Vyttila

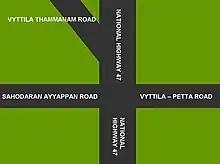
Vyttila is one of the most prominent junctions of Kerala state

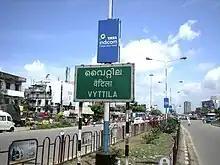
Vyttila approaching

Vyttila, , is a ward in the city of Kochi, Kerala. It is a prominent area located in southern Kochi. The Vyttila junction is the busiest as well as the largest intersection in Kerala. This node intersects the main north–south artery of the state of "Kerala", namely, the Kochi Bypass, with three city roads of "Kochi" viz, the S. A. Road (One of the city's most prominent arterial road in the east–west direction), the "Vyttila-Petta Road", and the "Thammanam Road".